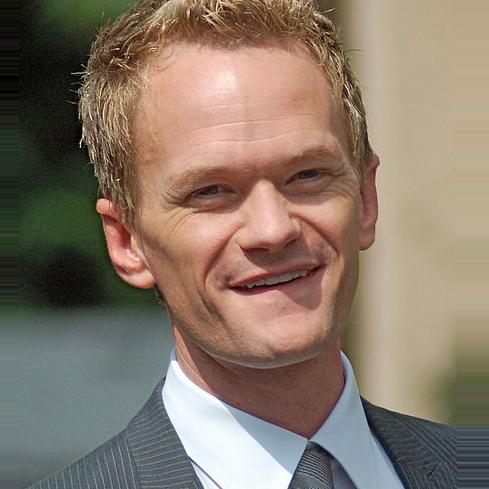
Age: 13